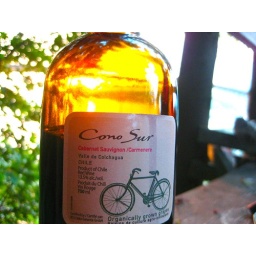
Red wine in a tree house with a nice sunset. A glorious evening.